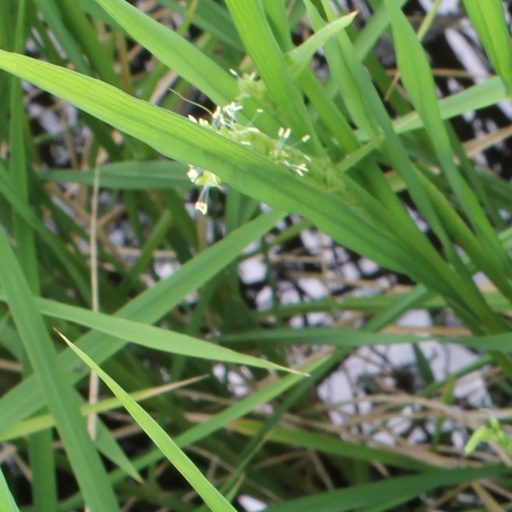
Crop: rice